Naming of weapons in Middle-earth

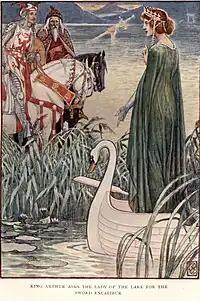
"King Arthur asks the Lady of the Lake for the sword Excalibur". 1911 illustration by Walter Crane

There are multiple parallels here with Arthurian legend. The Sword in the Stone is broken. Just as Excalibur delimits King Arthur's reign, so Narsil delimits the Third Age, beginning when Isildur cuts the Ring from Sauron's hand, and ending when the remade Andúril helps to end Sauron's power and restore Aragorn as King. Both Kings lead their peoples to victory. The sword's magical scabbard, too, which the Elf-queen Galadriel gives to Aragorn as he leaves Lothlórien with the words "The blade that is drawn from this sheath shall not be stained or broken even in defeat", parallels Excalibur's sheath, which guarantees that its wearer "shall never lose no blood, be ye never so sore wounded". The elven scabbard describes the sword it was made for: